Sergei Fedorov

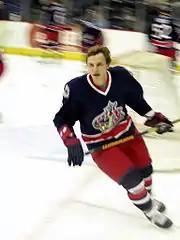
Fedorov with the Blue Jackets in 2006.

In an unanticipated move, on November 15, 2005, Fedorov (along with a fifth-round draft pick) was traded to the Columbus Blue Jackets in exchange for forward Tyler Wright and rookie defenceman François Beauchemin. As a Blue Jacket, Fedorov played his 1,000th NHL game on November 30, 2005, becoming the 13th European-born player to reach 1,000 NHL games and the 205th player overall to do so.